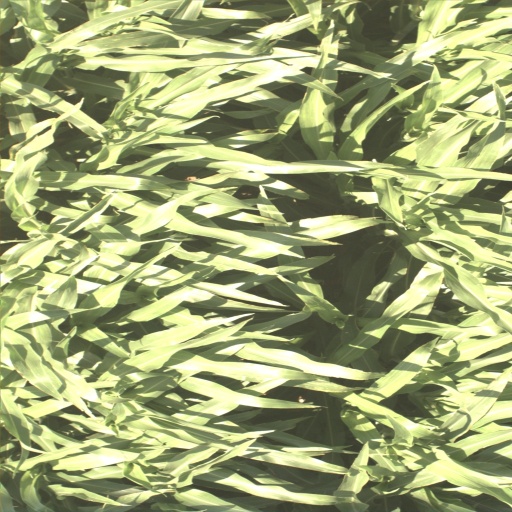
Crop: sorghum